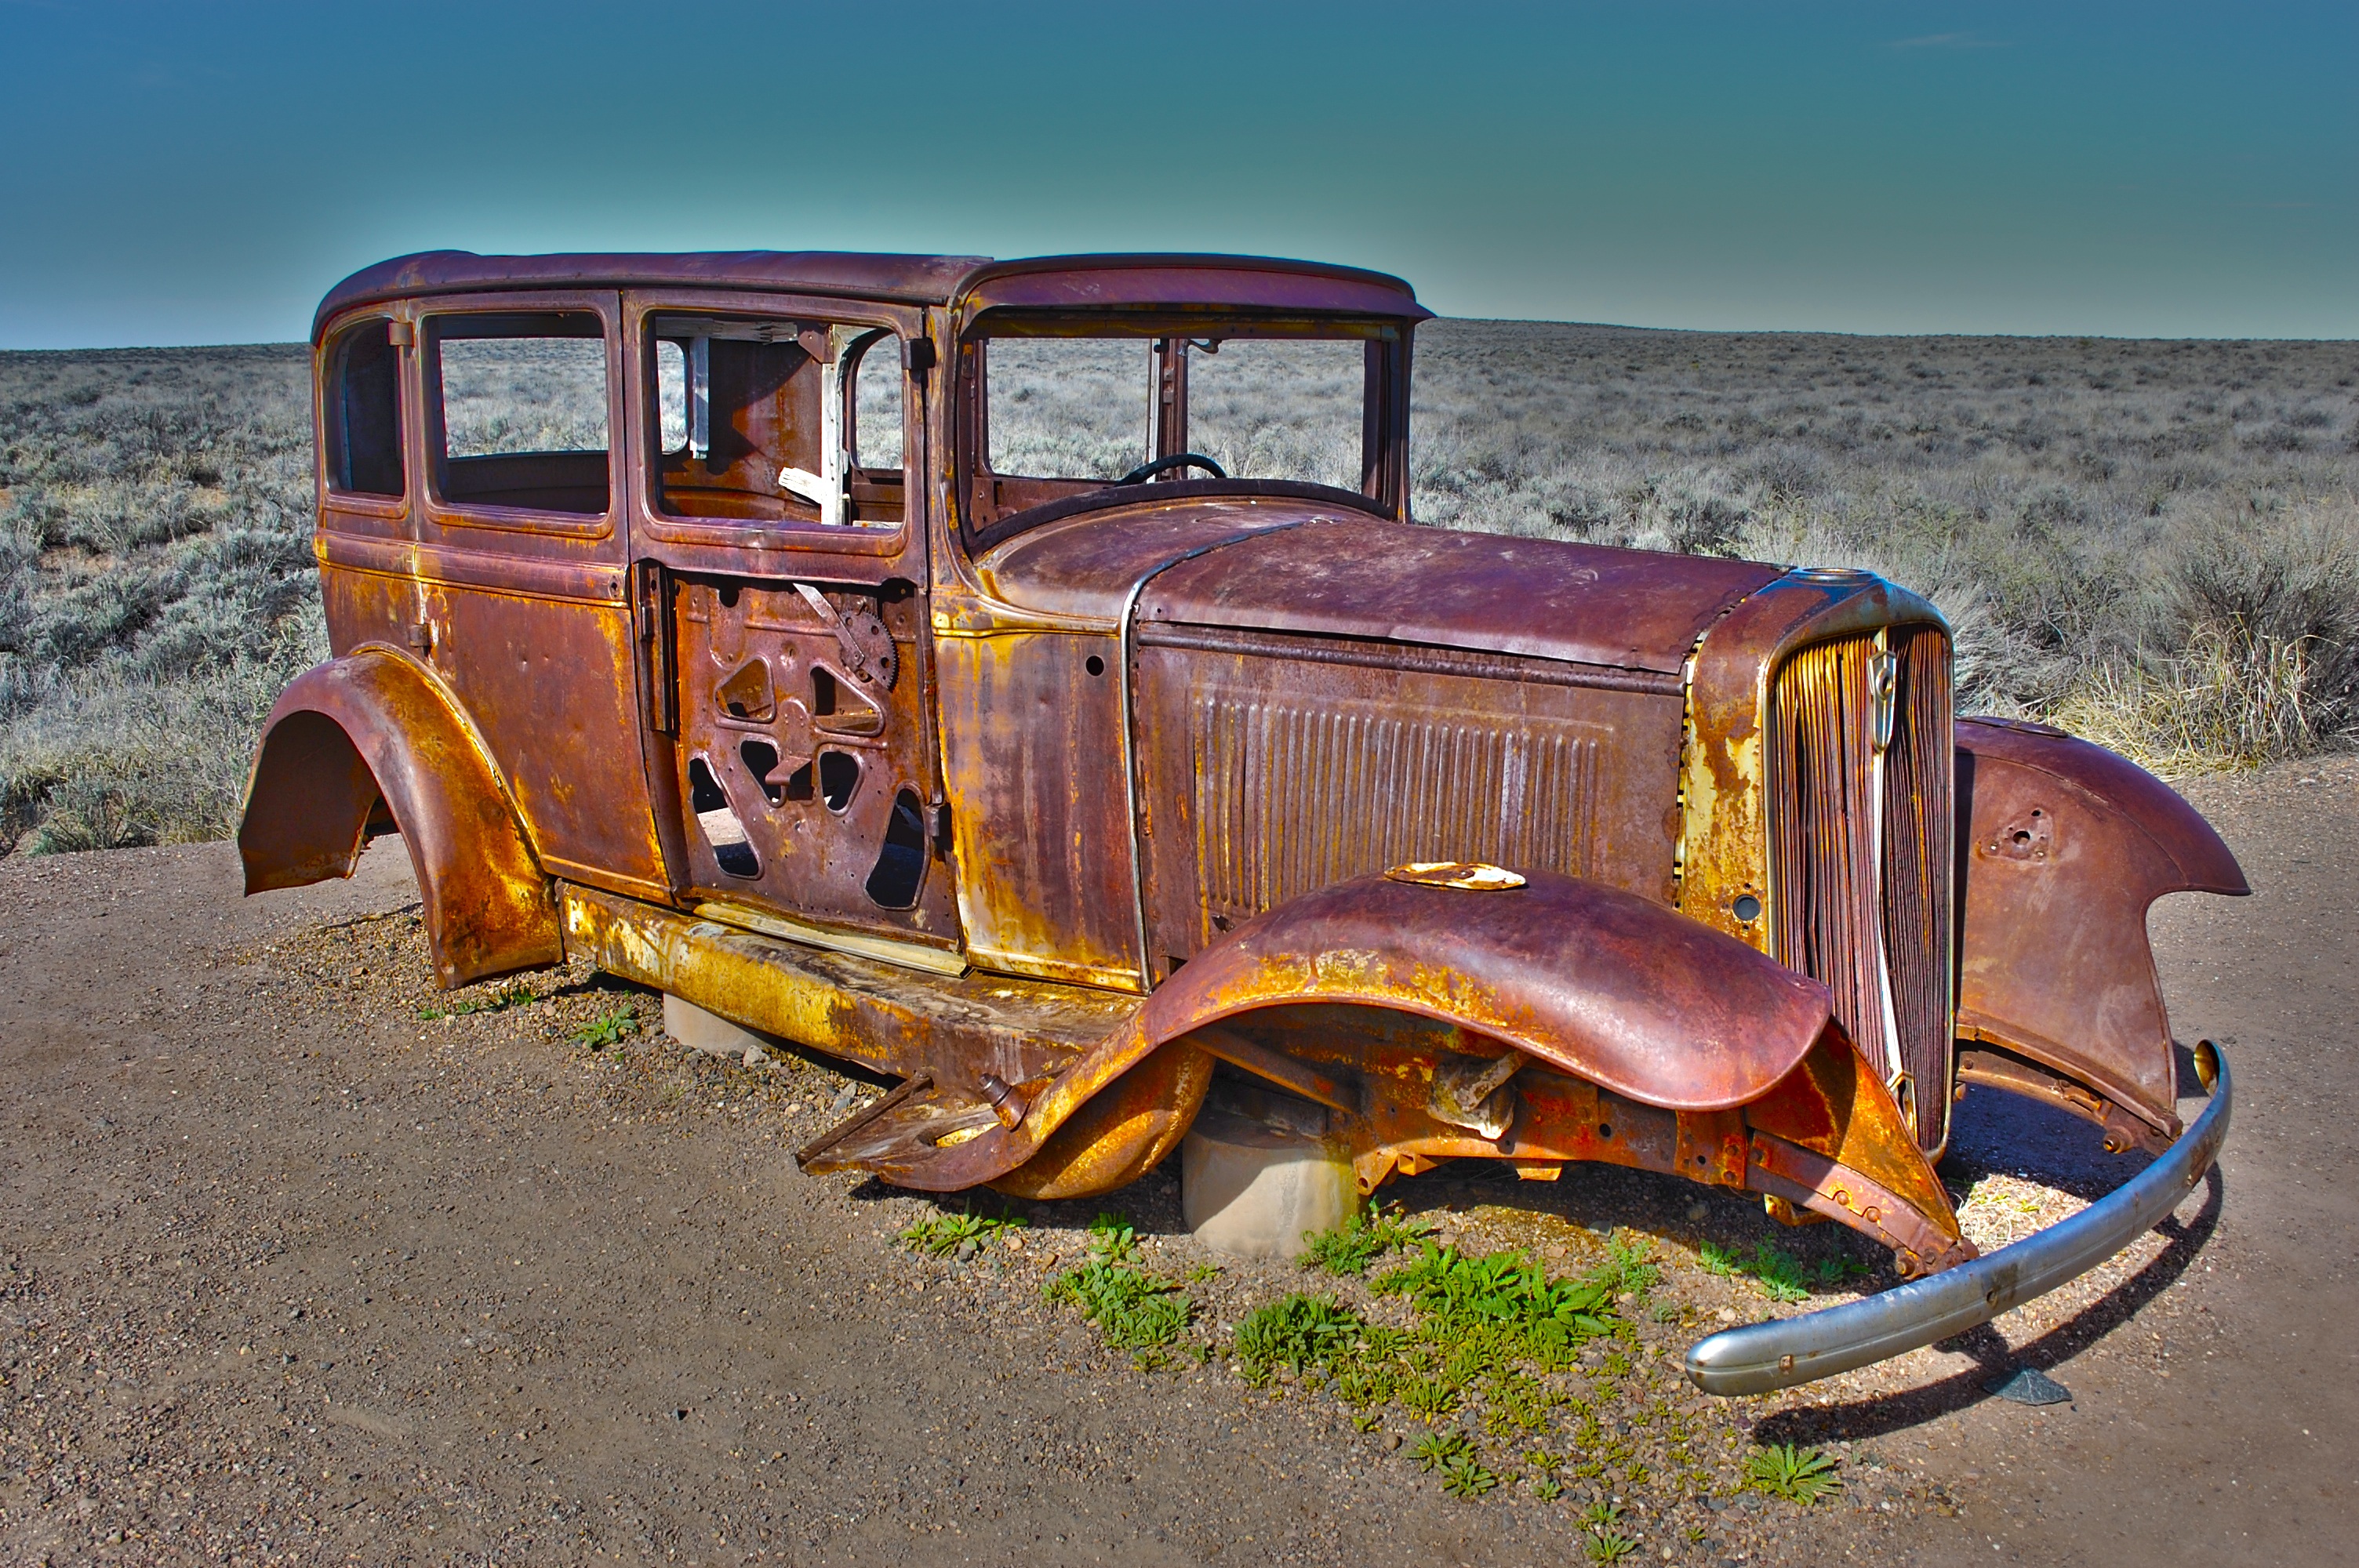
nature, car, old, vehicle, vintage car, rusty, classic, oxide, metallic, american car, antique car, route 66, land vehicle, automobile make